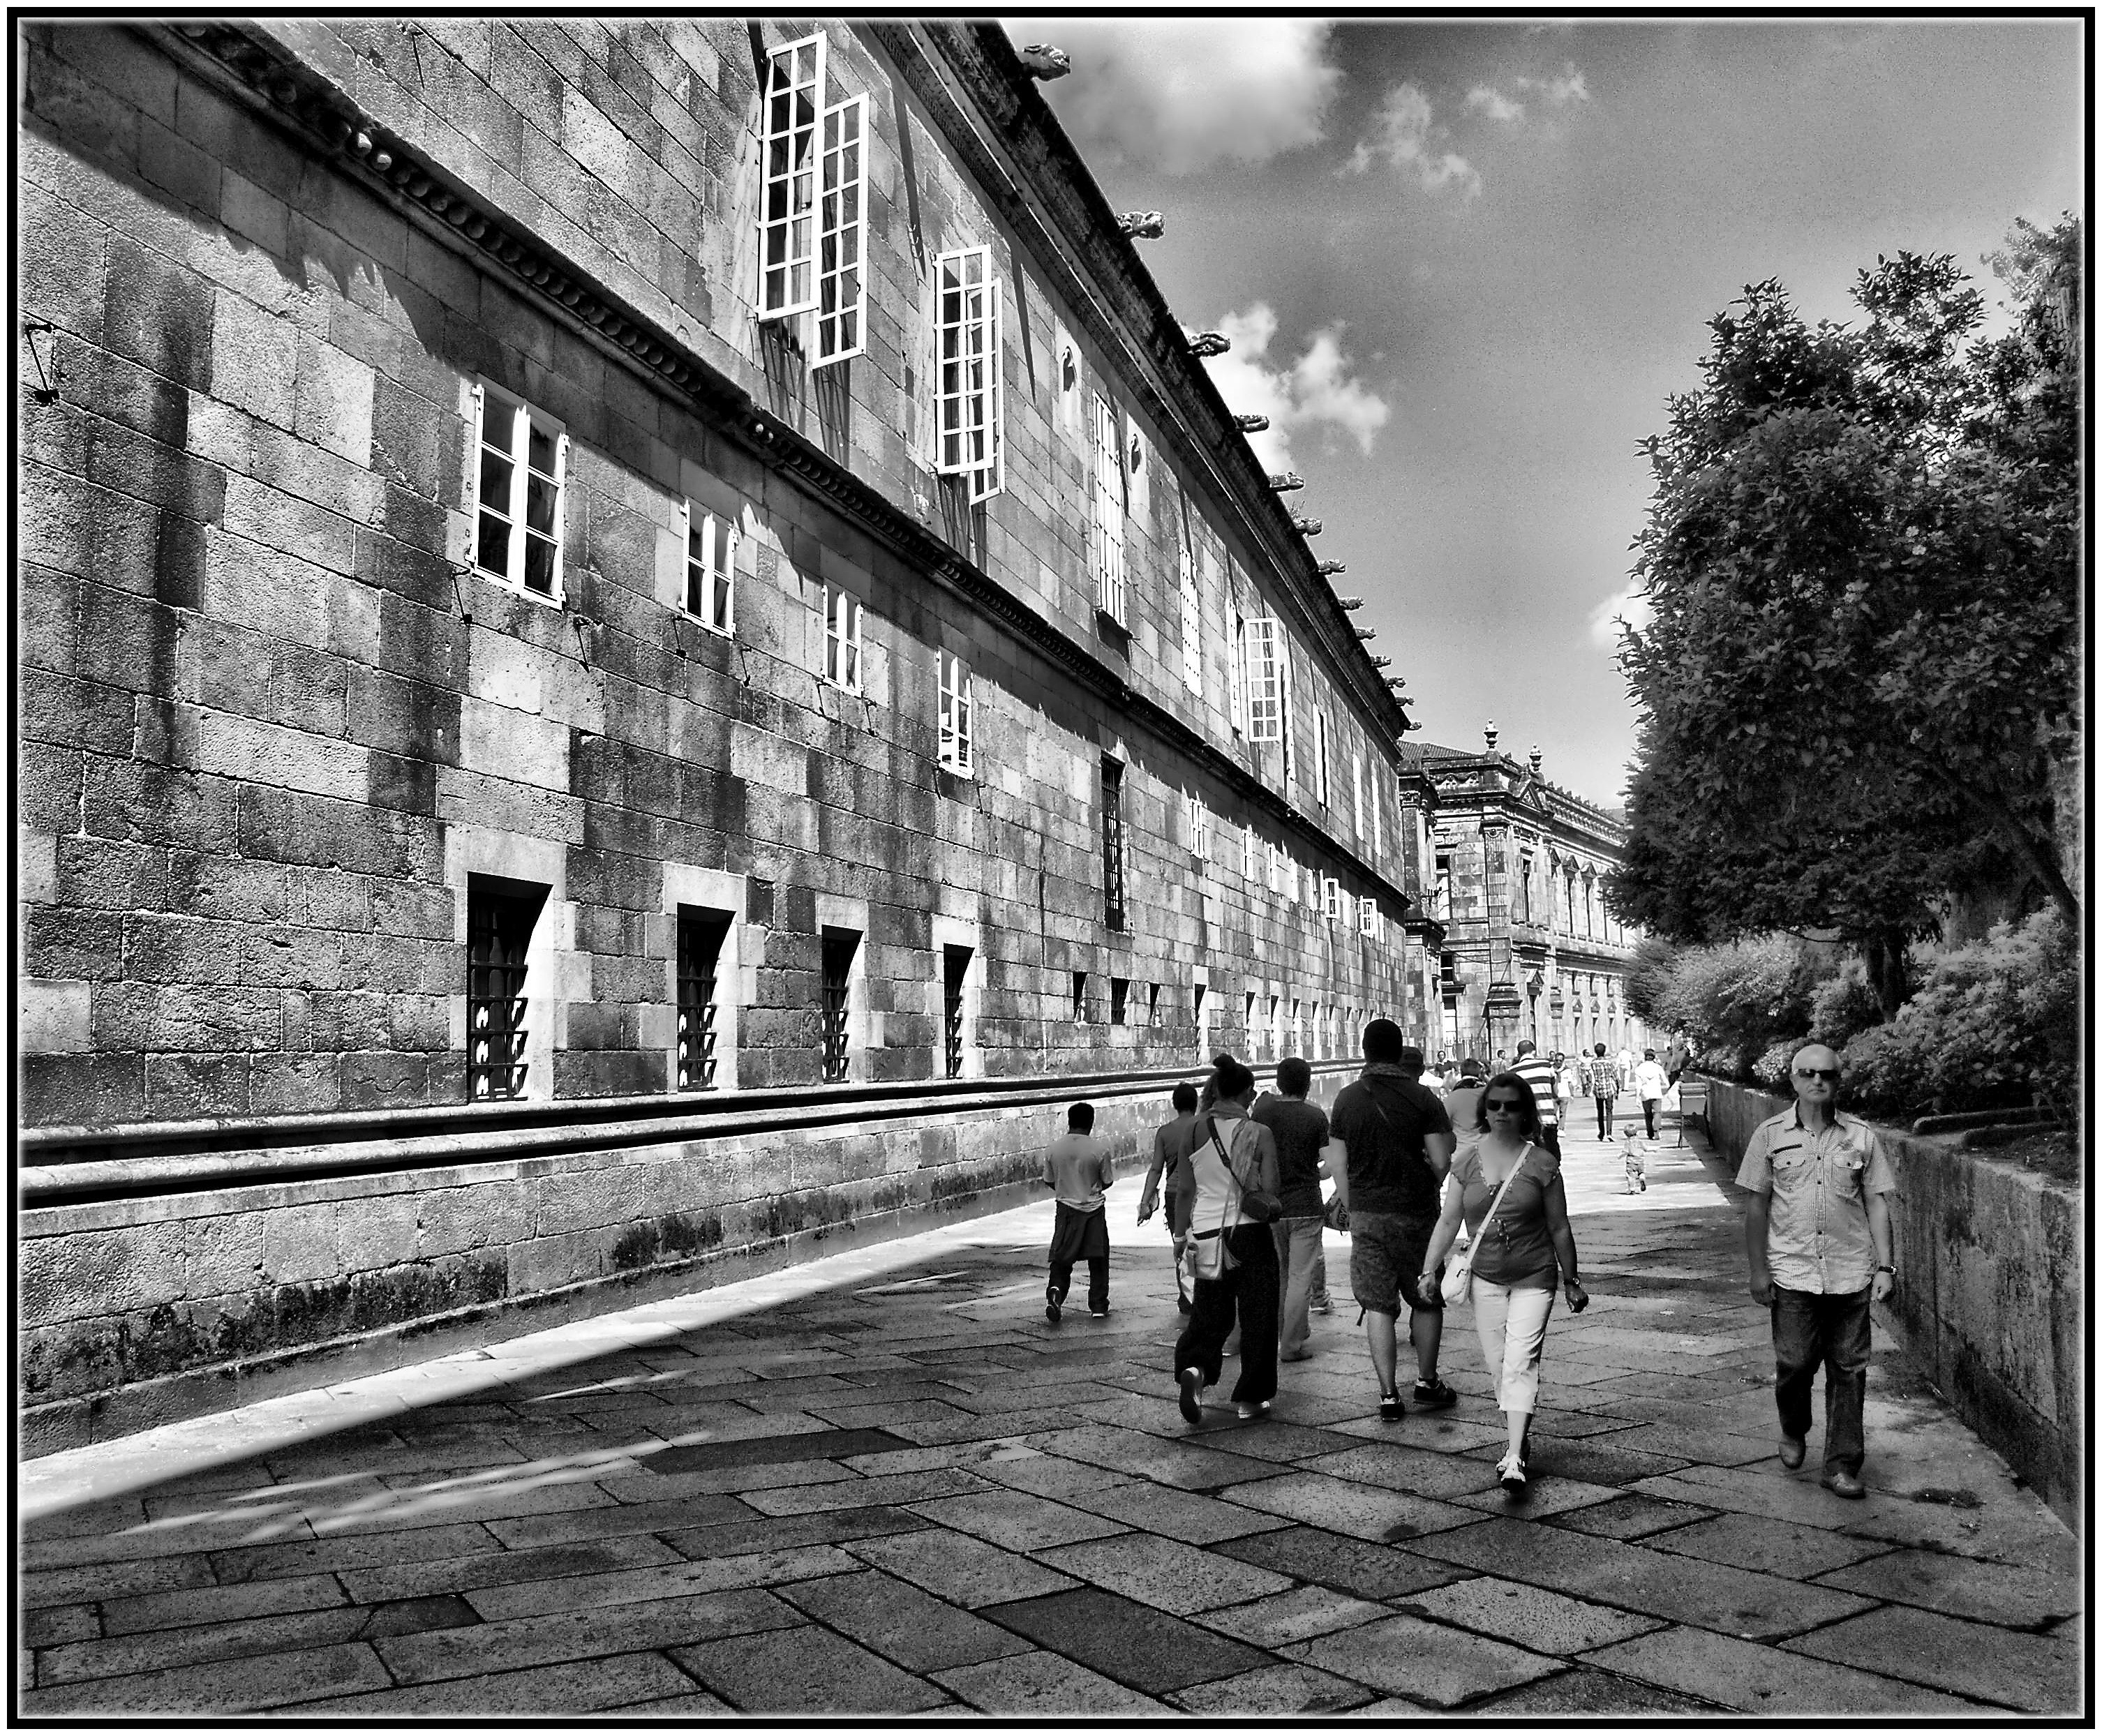
black and white, road, white, street, photography, transport, europe, monochrome, bw, spain, infrastructure, symmetry, photograph, snapshot, europa, galicia, ciudad, blancoynegro, mygearandme, musictomyeyeslevel1, calles, shape, cidade, bn, espana, monocromo, blackwhitephotos, galiza, urbe, compostela, ruas, provinciacoru a, urban area, monochrome photography